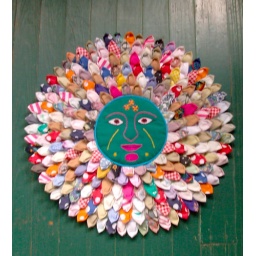
Hundreds of vintage fabric &amp;quot;rays&amp;quot;or petals in a multitude of colors and prints. Crewel/embroidered face on green fabric.